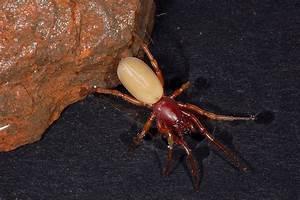
spider